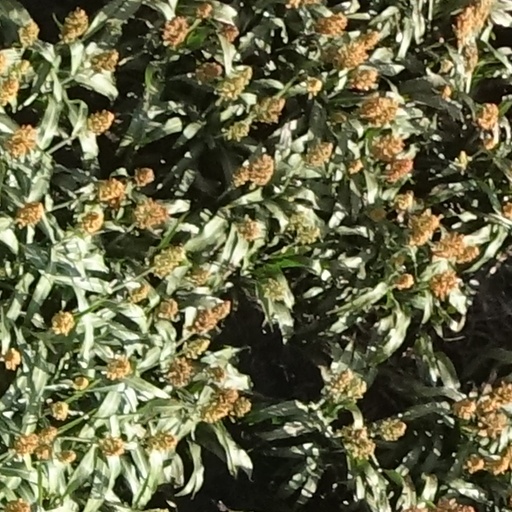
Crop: sorghum